Peak gas

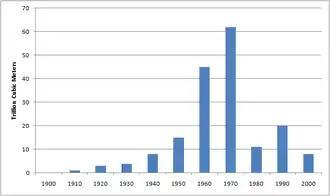
Natural gas discoveries by decade

According to David L. Goodstein, the worldwide rate of discovery peaked around 1960 and has been declining ever since. Exxon Mobil Vice President, Harry J. Longwell places the peak of global gas discovery around 1970 and has observed a sharp decline in natural gas discovery rates since then. The rate of discovery has fallen below the rate of consumption in 1980. The gap has been widening ever since. Declining gas discovery rates foreshadow future production decline rates because gas production can only follow gas discoveries.